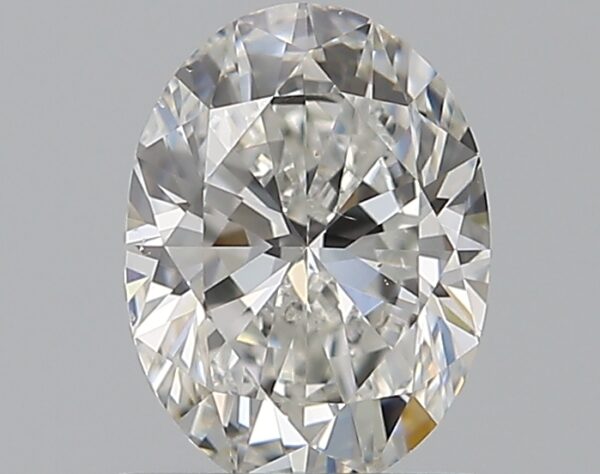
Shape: oval
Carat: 0.7
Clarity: VS2
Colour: G
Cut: EX
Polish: EX
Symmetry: VG
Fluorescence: F
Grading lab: GIA
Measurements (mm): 6.64 x 4.95 x 3.12